Gordon-Keeble

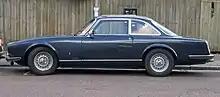
Side view

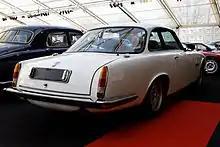
Rear view

The car appeared on the Bertone stand at the Geneva Motor Show in March 1960, branded simply as a Gordon. At that time problems with component deliveries had delayed construction of the prototype, which had accordingly been built at breakneck speed by Gruppo Bertone in precisely 27 days. After extensive road-testing the car was shipped to Detroit and shown to Chevrolet management, who agreed to supply Corvette engines and gearboxes for a production run of the car.